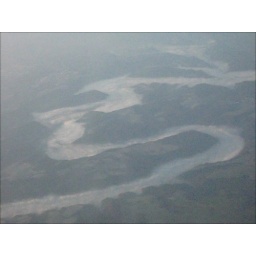
Fantastic view while stacked over Frankfurt, the river valley filled with flowing cloud and the countryside clear...